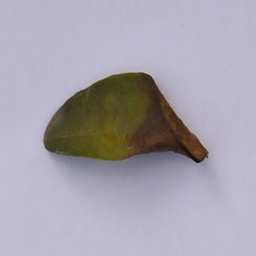
Plant part: leaf
Disease: black_spot